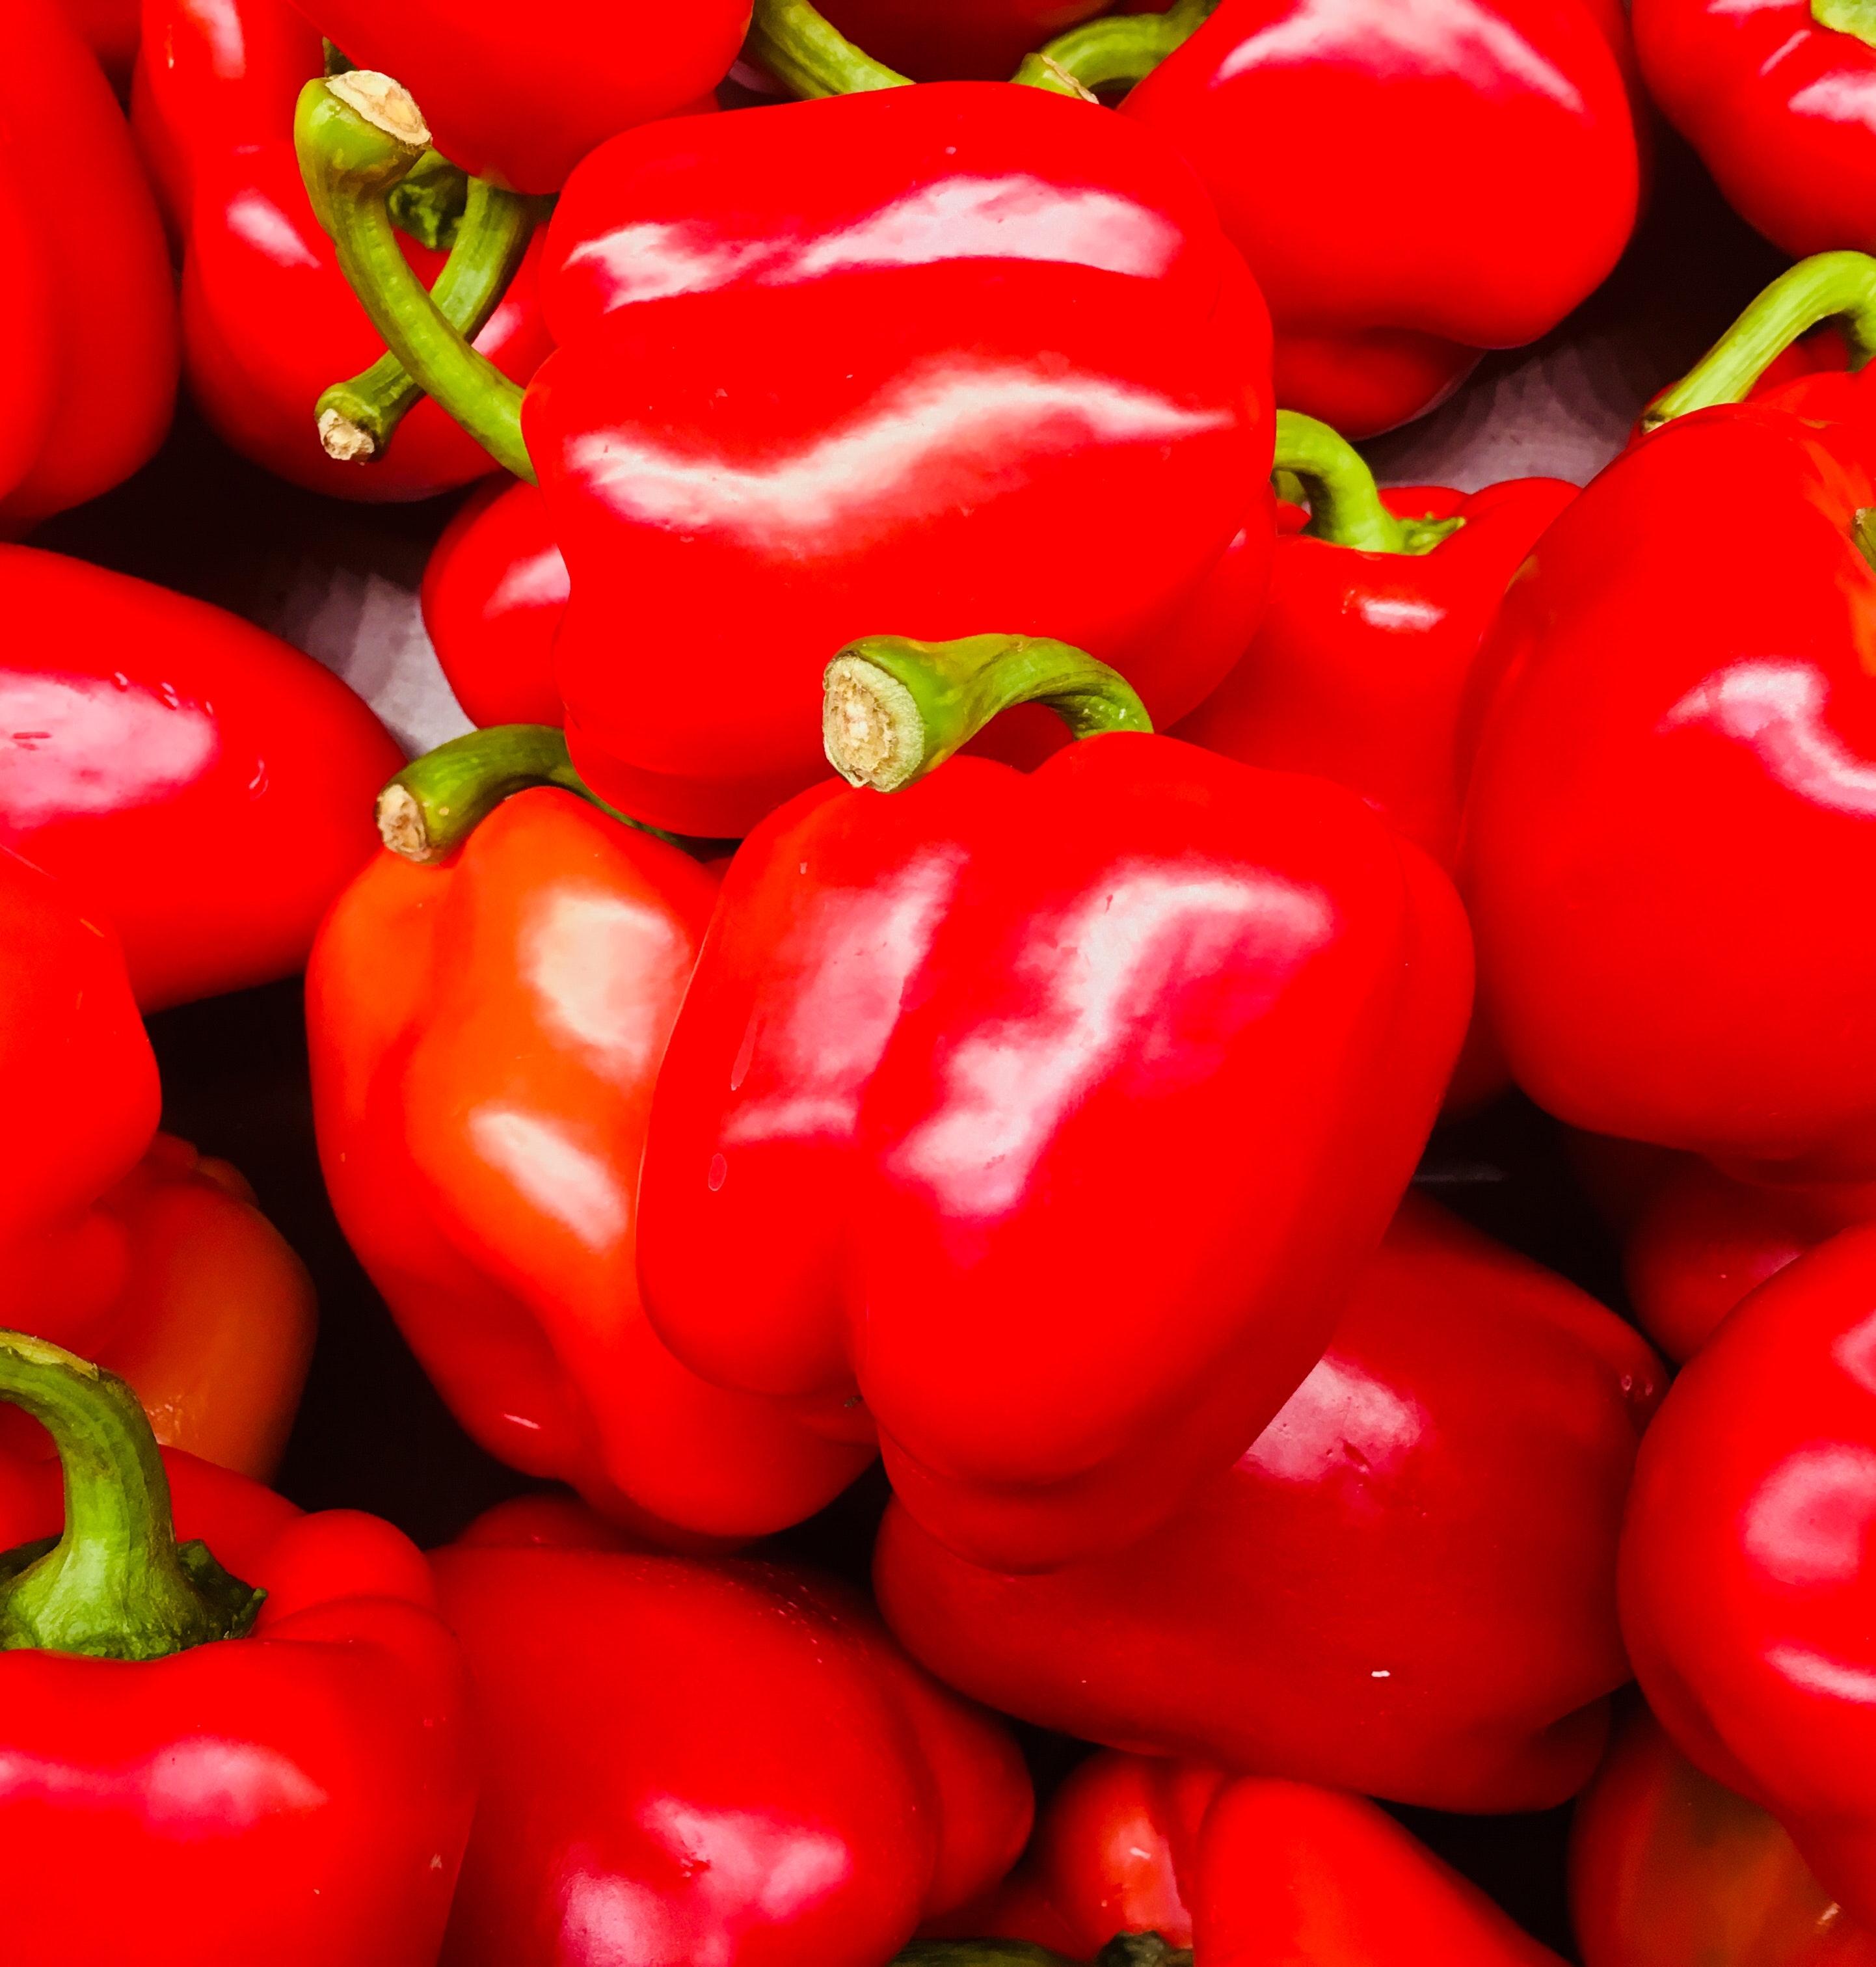
natural foods, local food, pimiento, bell pepper, whole food, vegetable, plant, food, bell peppers and chili peppers, red, red bell pepper, vegan nutrition, capsicum, paprika, fruit, chili pepper, superfood, produce, flowering plant, nightshade family, peperoncini, ingredient, vegetarian food, solanum, habanero chili, piquillo pepper, tomato, recipe